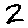
Label: 2